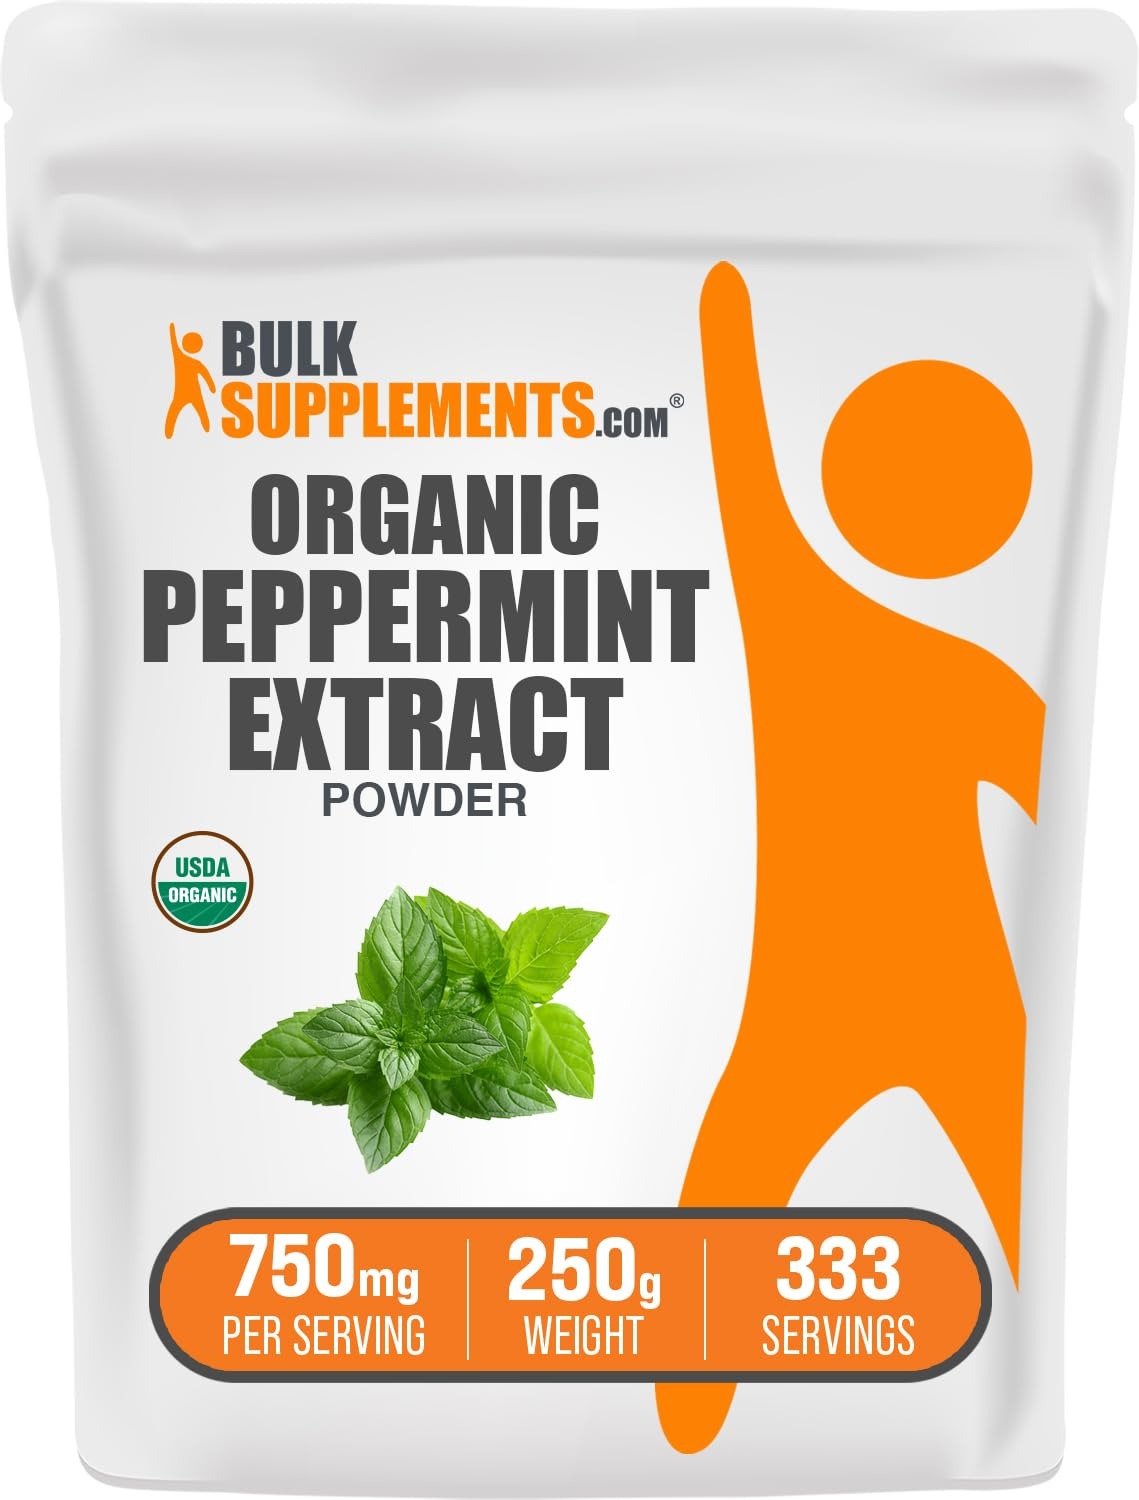
Item Name: BulkSupplements.com Organic Peppermint Extract Powder - Peppermint Supplement - Herbal Supplement, Gluten Free, 750mg per Serving, 250g (8.8 oz) (Pack of 1)
Bullet Point 1: Rich in Natural Nutrients: Step into a world where every serving is a treasure chest of essential nutrients sourced directly from nature. Our Organic Peppermint Extract powder harnesses the earth's bounty, providing you with the essential nutrients required for a flourishing overall health and well-being .
Bullet Point 2: Intuitive Wellness Support: Feel supported in your wellness journey with our Organic Peppermint Leaf Extract, in Peppermint Leaf powder, designed to complement your natural lifestyle. Suitable for daily use, our Peppermint supplement strives to fit effortlessly into your wellness routine, without any complicated regimens .
Bullet Point 3: Simplify Your Wellness Journey: With our Peppermint Leaf Extract powder, achieving your daily nutritional goals becomes effortless. No more complicated preparation or time-consuming recipes; just a simple, straightforward way to support your wellness with every sip .
Bullet Point 4: Transparent and Trustworthy: Experience the confidence that comes with choosing a supplement that not only meets rigorous third-party testing but also upholds the principles of clarity and integrity in its formulation and production .
Bullet Point 5: Commitment to Excellence: Produced in a facility compliant with strict cGMP standards, our Peppermint Extract, sourced from Peppermint Leaf, stands as a testament to our dedication to quality. You can trust in our product's consistency and excellence, batch after batch .
Product Description: At BulkSupplements.com, we sell dietary supplement ranging from amino acids & protein powders, to herbal supplements, vitamins & minerals that may help your health and wellness journey. Find the perfect addition to your daily routine. Our wide selection gives you the freedom to create your own supplement regimen for your health goals. We offer variety of forms to help you find what works for your lifestyle, pick between powder, capsules & softgels. Our broad selection of dietary supplements are manufactured according to cGMP Standards to ensure the highest quality for manufacturing, packaging, labeling, and holding operations. Plus, we work with a third-party laboratory that test our each batches of our products at multiple stages during production, from raw material to finished products, to ensures compliance, standards, and consistency. With a variety of more than 500 supplements, we have something for everyone. Whether you're looking to maintain optimal health or just want some help crossing the finish line, we've got you covered .
Value: 8.8
Unit: Ounce

Price: 24.97